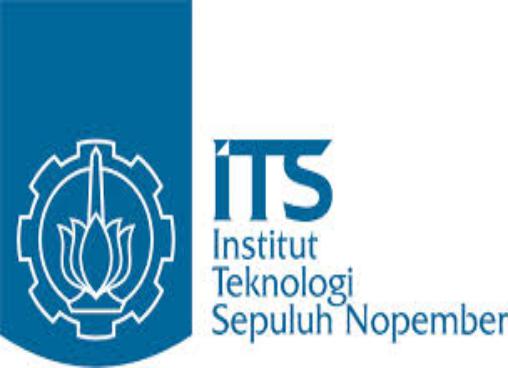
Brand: ITS-1
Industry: Transportation